Pacific Electric

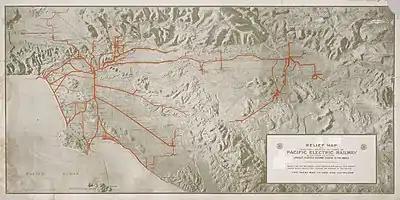
Map of Pacific Electric rail routes, 1920.

In what was called the "Great Merger" of September 1, 1911, the Southern Pacific created a new Pacific Electric Railway Company, with all electrical operations now under the Pacific Electric name. The constituent railroads were: